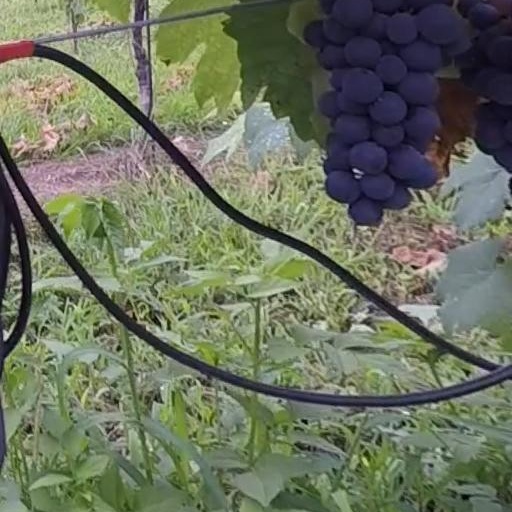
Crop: grape